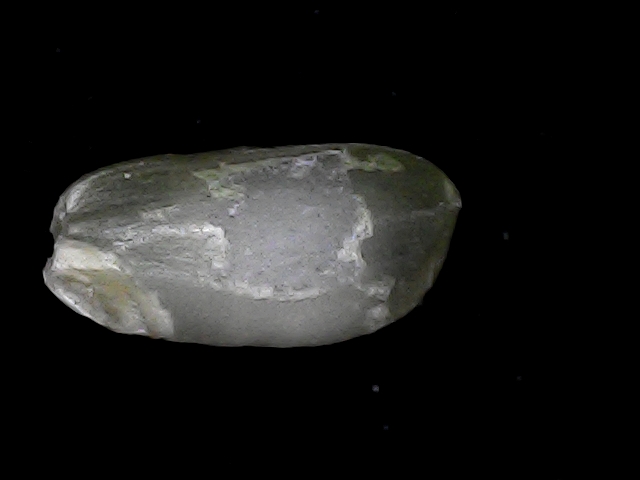
Rice variety: BD33